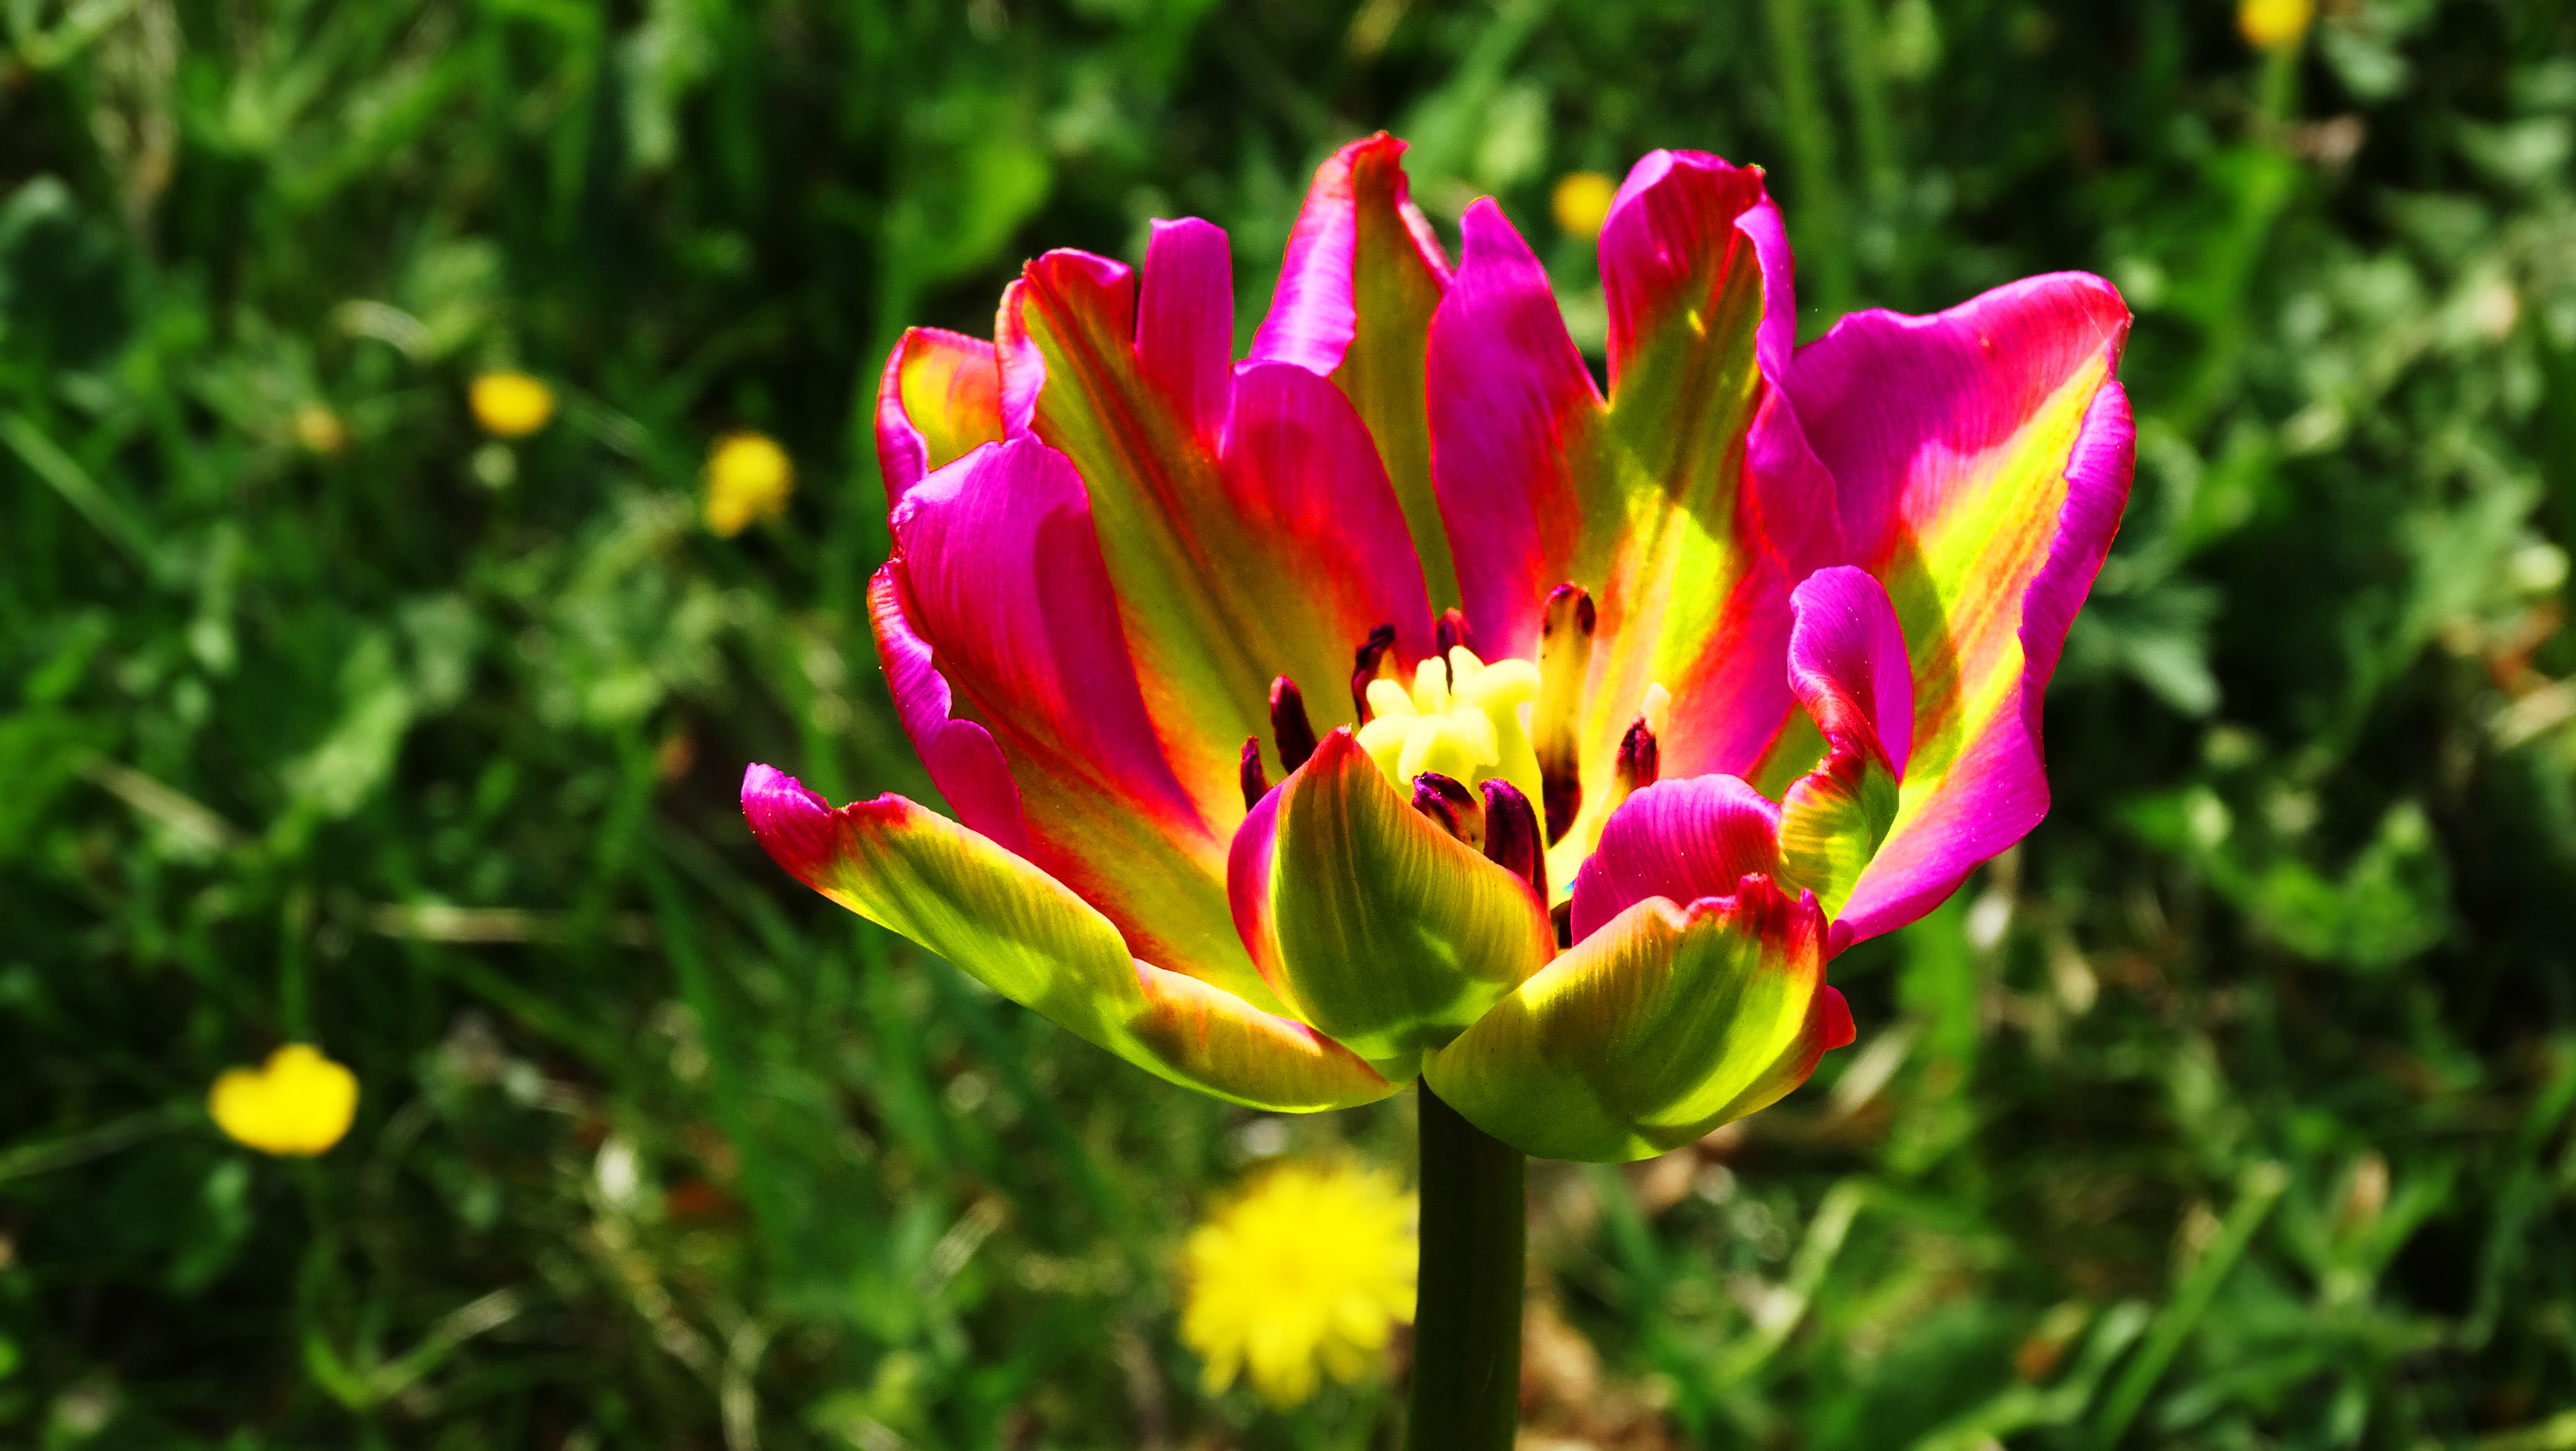
nature, grass, blossom, plant, meadow, flower, petal, summer, botany, yellow, pink, flora, wildflower, beautiful, macro photography, flowering plant, land plant